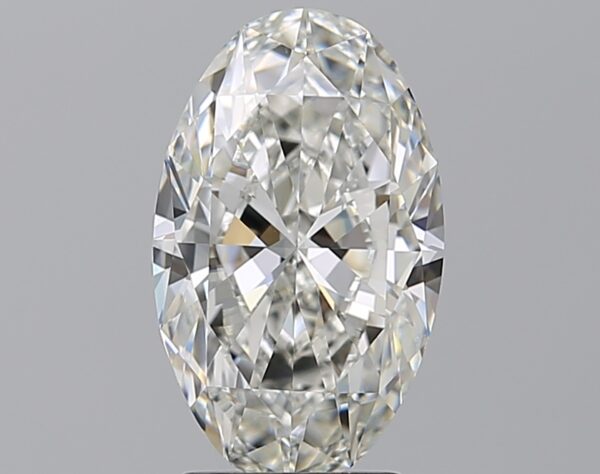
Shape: oval
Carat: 2.39
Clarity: VS1
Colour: H
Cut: EX
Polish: EX
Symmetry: EX
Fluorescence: N
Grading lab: GIA
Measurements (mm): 11.68 x 7.13 x 4.23